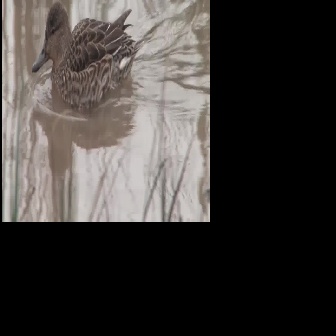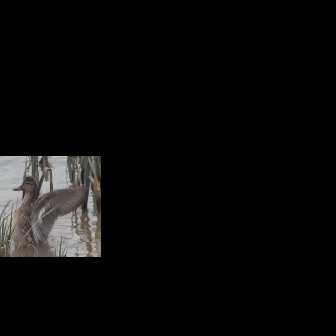
  Please identify the target specified by the bounding box [31,1,143,113] in the first image and locate it in the second image. Return the coordinates in [x_min,y_min,x_max,y_max] format.
Answer: [10,173,88,251]